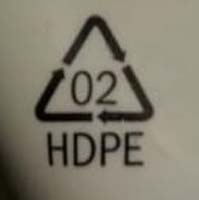
Plastic recycling code class: 2_high_density_polyethylene_PE-HD